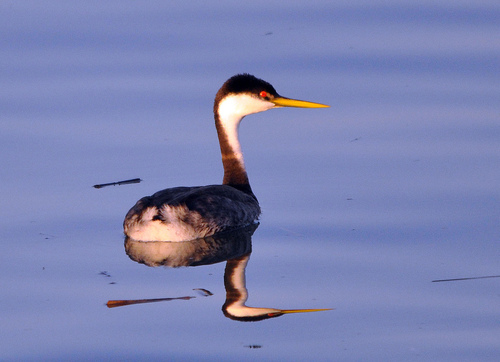
this partially submerged brown and white water fowl has red eyes and both its beak and neck are particularly long.
aquatic bird with brown neck, white cheeks and throat, red eyering and yellow bill.
this bird is white and black in color with a long sharp yellow beak and black eye rings.
the birds has a yellow bill, a red eye ring, black head, nape and coverts area.
the bird has a red eyering and a long yellow bill.
this water bird has a long and narrow yellow beak, a white throat, a black crown and nape, and red eyes.
a large bird with a long neck, red eyes and a long pointed yellow bill.
this bird is black with white and has a long, pointy beak.
a long necked and skinny beaked bird with a light breast and belly under a dark back and wings, with bright eyes.
this bird has wings that are brown and has a long neck
Species: Western Grebe